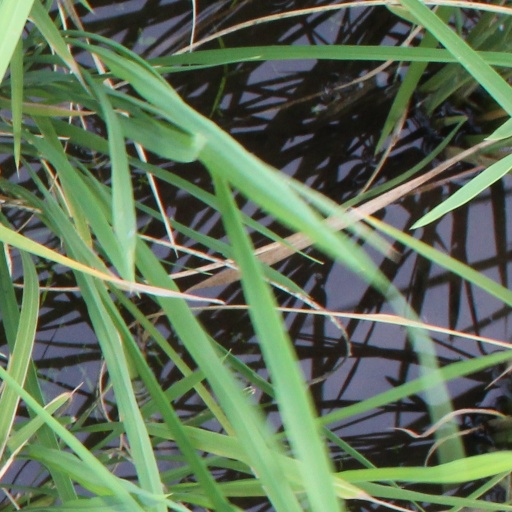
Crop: rice